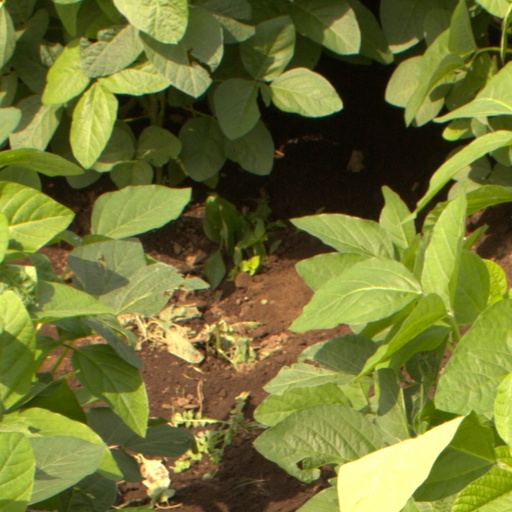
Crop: soybean